Raymond Almazan

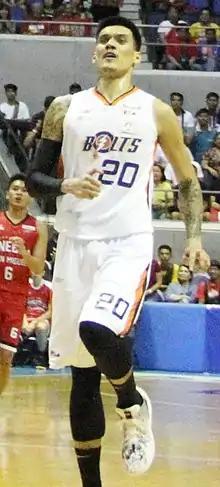
Almazan with the Meralco Bolts in 2020

Raymond Canaria Almazan (born August 2, 1989) is a Filipino professional basketball player for the Meralco Bolts of the Philippine Basketball Association (PBA). He is nicknamed Rock N' Roll.